Nigel Jenkins

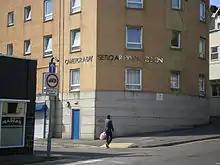
'Poem for the Good Settler', Swansea

A former newspaper journalist, Jenkins was an accomplished writer of prose. In 1996, he won the Wales Book of the Year prize for his travel book "Gwalia in Khasia" (1995) – the story of the Welsh Calvinistic Methodists' Mission to the Khasi Hills in north-east India (1841–1969). In 2002, the book was republished in India by Penguin under the title "Through The Green Door: Travels Among the Khasis." Jenkins also edited an accompanying anthology of poetry and prose from the Khasi Hills, entitled "Khasia in Gwalia".